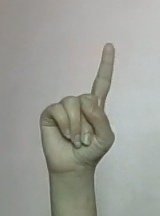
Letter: bb